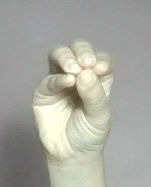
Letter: ha